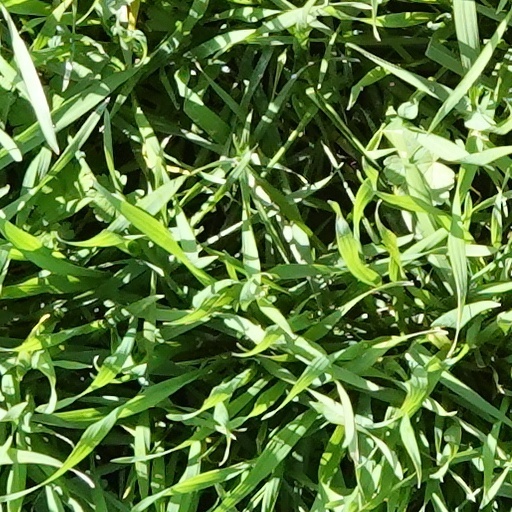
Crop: wheat